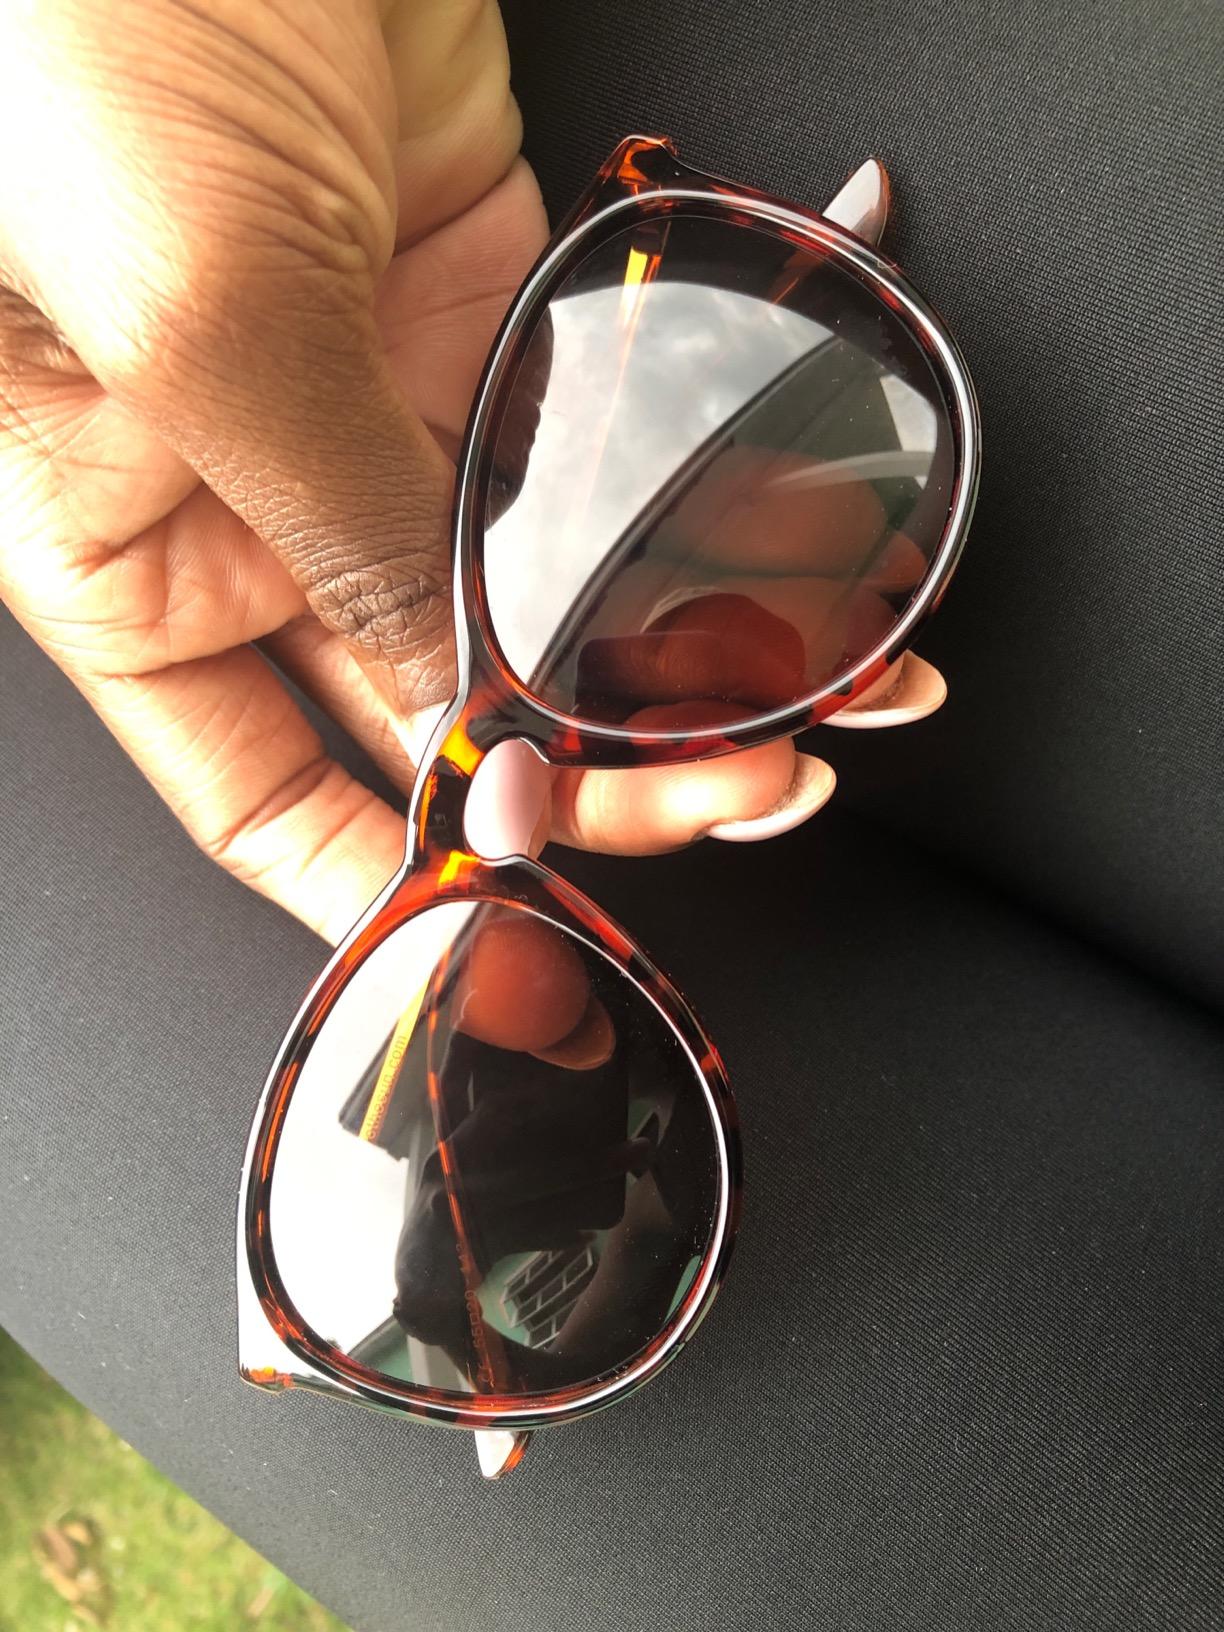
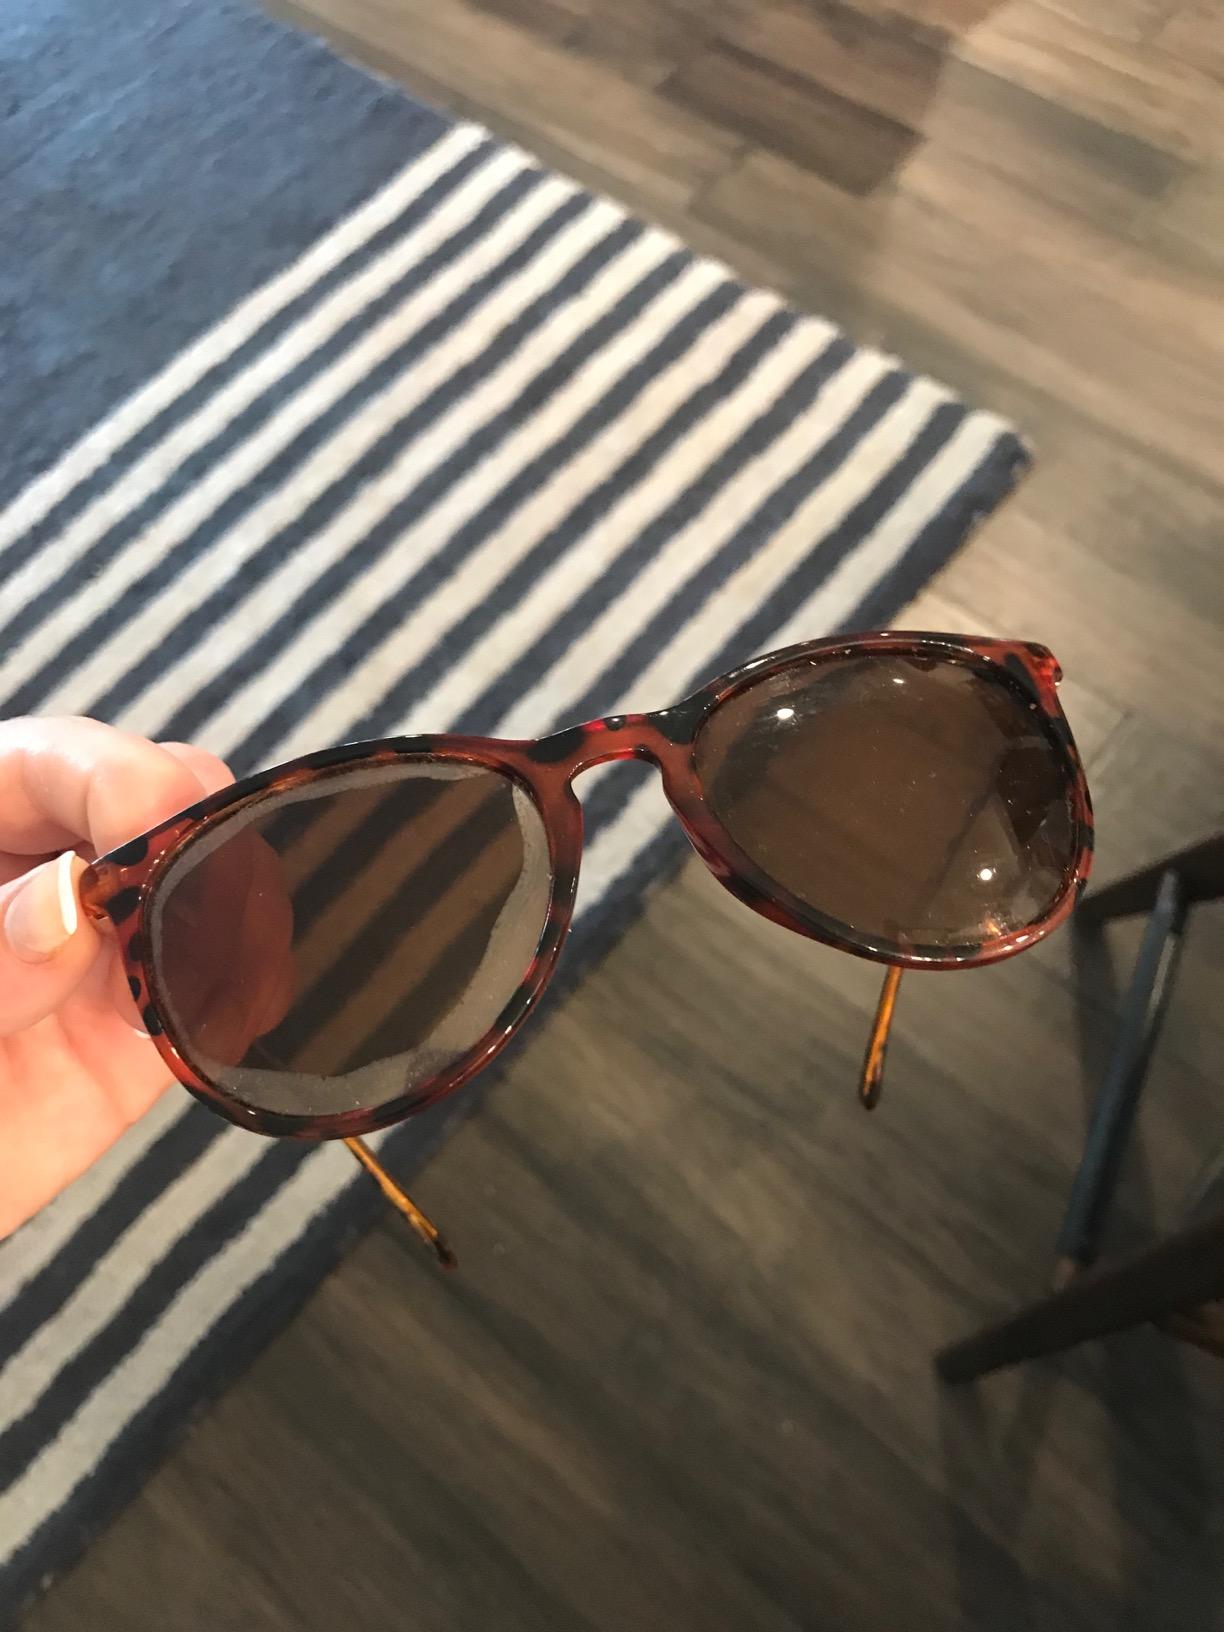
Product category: accessories_sunglasses
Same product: yes